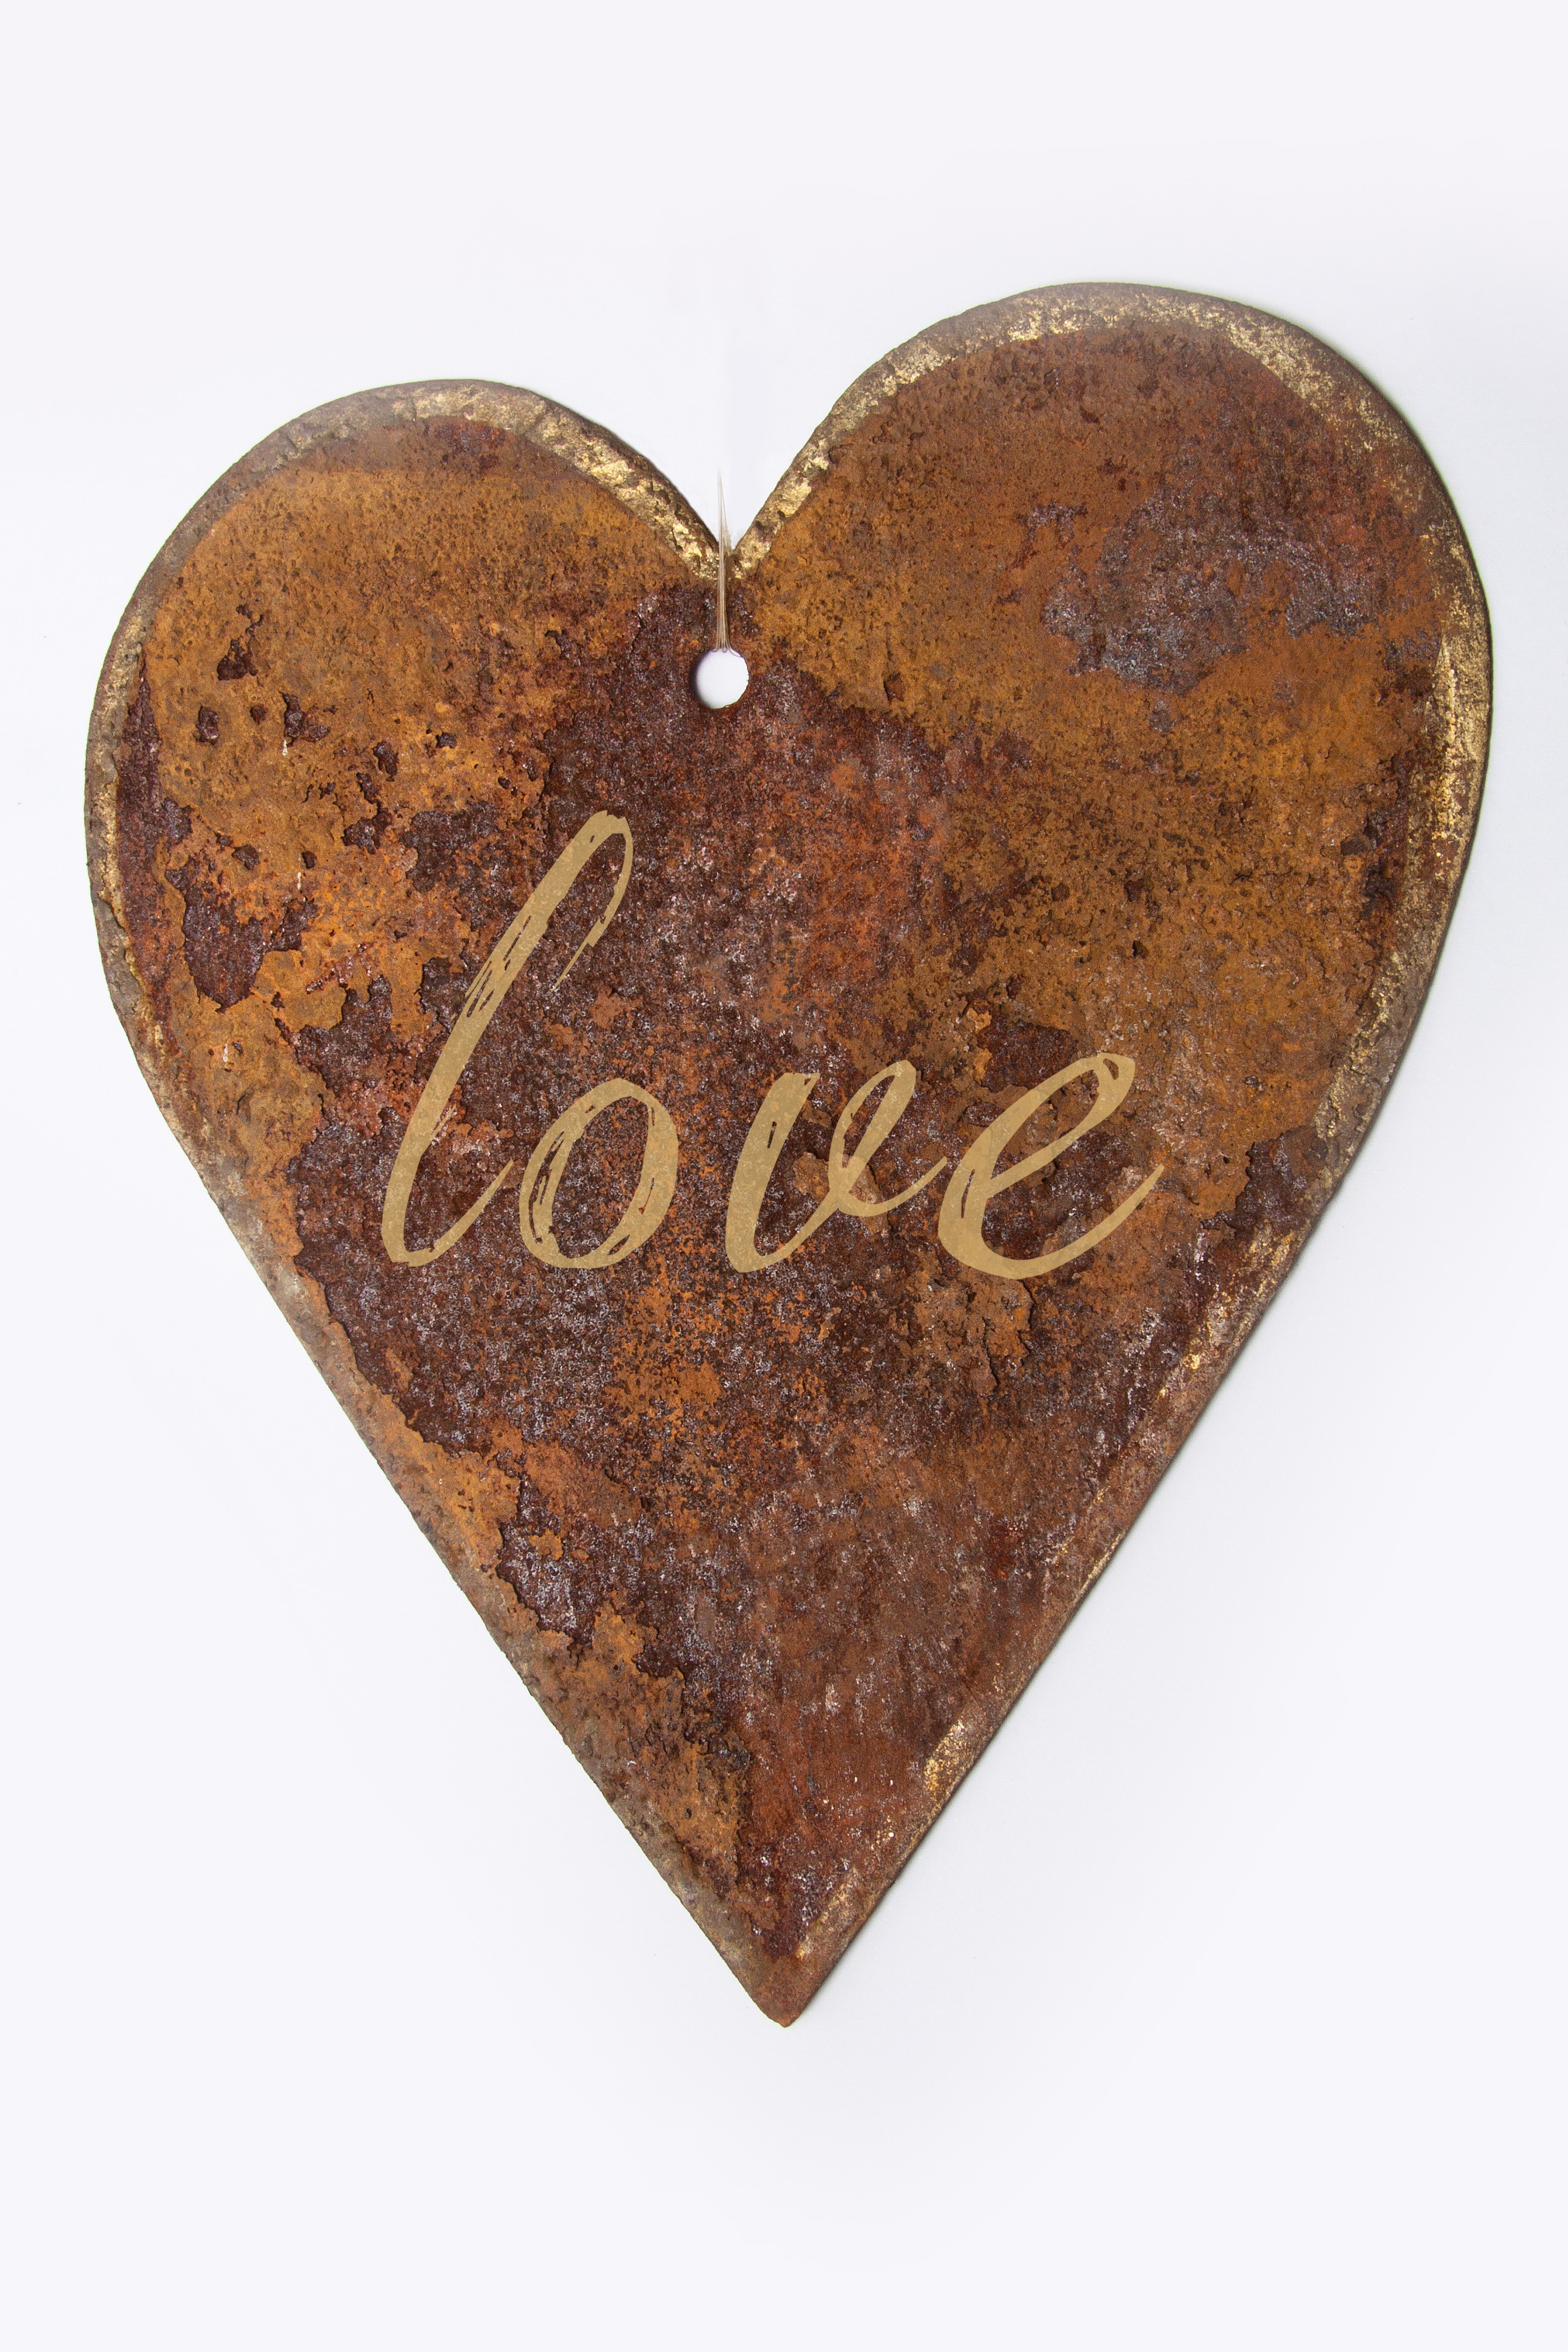
abstract, love, heart, rose, metal, romance, romantic, decor, thank you, human body, affection, background, gold, relationship, rusty, postcard, organ, valentine, luck, tender, greeting, greeting card, tenderness, valentine's day, loyalty, old love does not rust